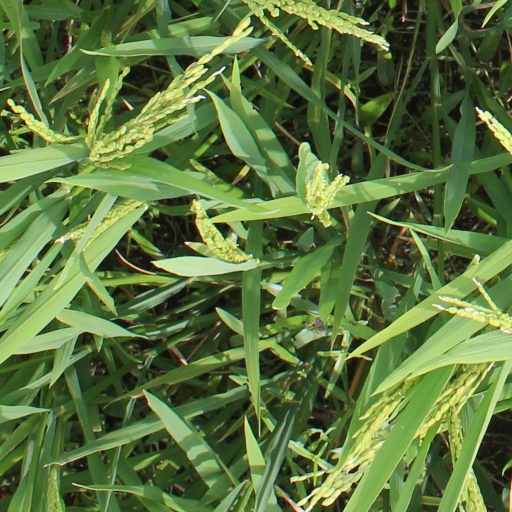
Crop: rice